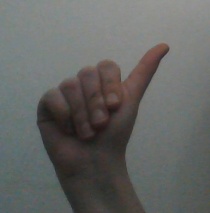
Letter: dhad